Sophia Magdalena of Denmark

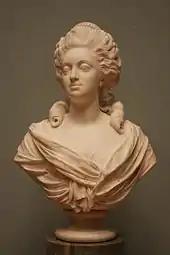
Bust of Sophia Magdalena by Johan Tobias Sergel, 1783.

In 1784, after the King had returned from his trip to Italy and France, the relationship between the King and Queen soured. At this time, Gustav III spent more and more time with male favorites. In 1786, this came to an open conflict. The King had taken to spend more time at intimate evenings with his favorite Gustaf Mauritz Armfelt, from which he excluded her company. When he gave some of her rooms at the Royal Palace to Armfelt, Sophia Magdalena refused to participate in any representation until the rooms were given back to her, and she also banned her ladies-in-waiting from accepting his invitations without her permission.